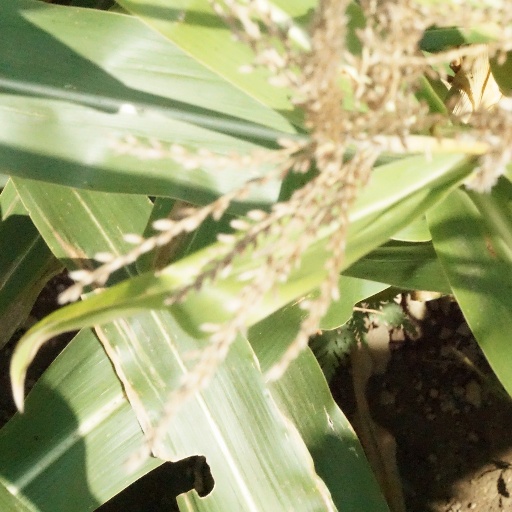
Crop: maize; corn